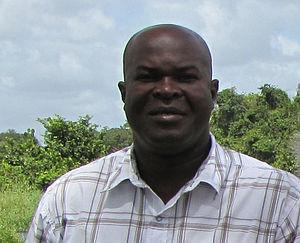
Les élections législatives surinamaises de 2020 ont lieu le 25 mai 2020 afin de renouveler les 51 membres de l'Assemblée nationale du Suriname. Des élections municipales sont organisées simultanément.